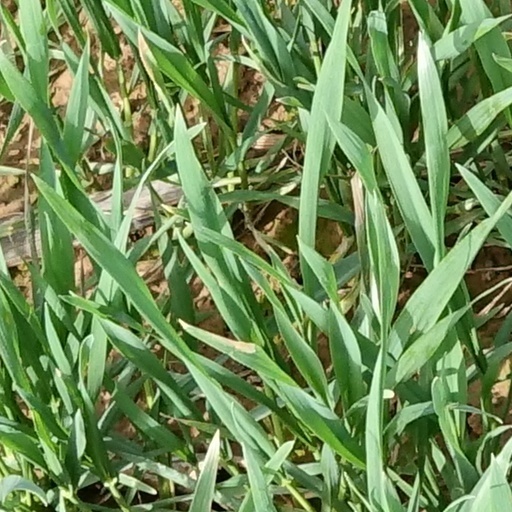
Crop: wheat